List of birds of Guam

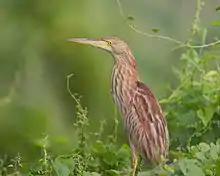
Yellow bittern

The family Ardeidae contains the bitterns, herons, and egrets. Herons and egrets are medium to large wading birds with long necks and legs. Bitterns tend to be shorter necked and more wary. Members of Ardeidae fly with their necks retracted, unlike other long-necked birds such as storks, ibises, and spoonbills.